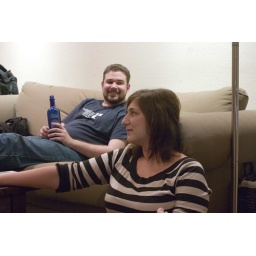
That couch is covered in cat hair